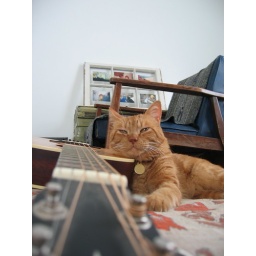
the cat guitar series, by elam blackman